Lados

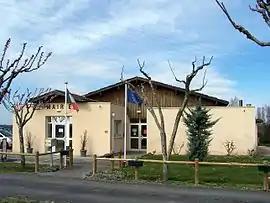
Town hall

Lados is a commune in the Gironde department in Nouvelle-Aquitaine in southwestern France.